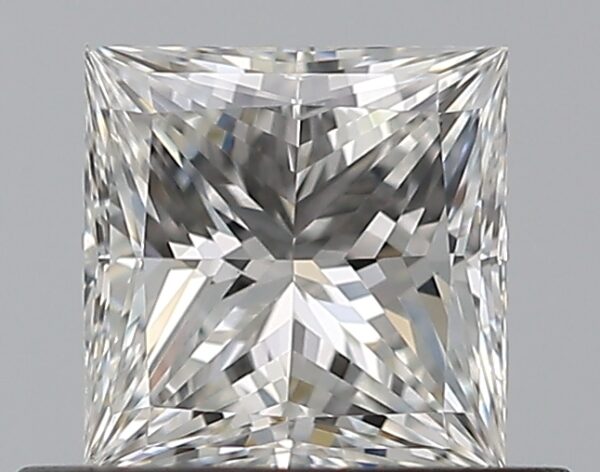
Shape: princess
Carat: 0.52
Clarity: VVS2
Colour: F
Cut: EX
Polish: EX
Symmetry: VG
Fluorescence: F
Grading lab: GIA
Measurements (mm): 4.52 x 4.46 x 3.12